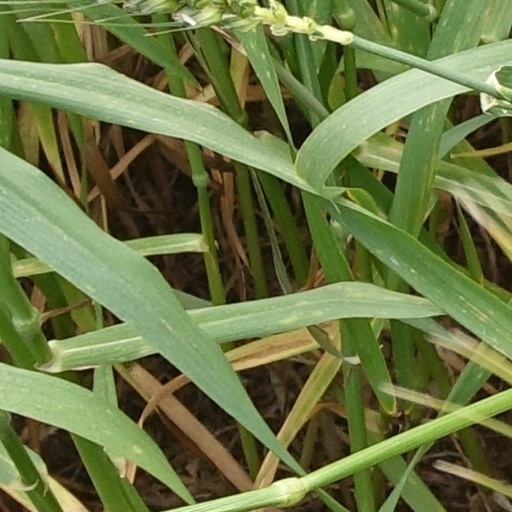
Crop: wheat